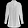
Label: Shirt